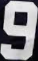
Number: 9